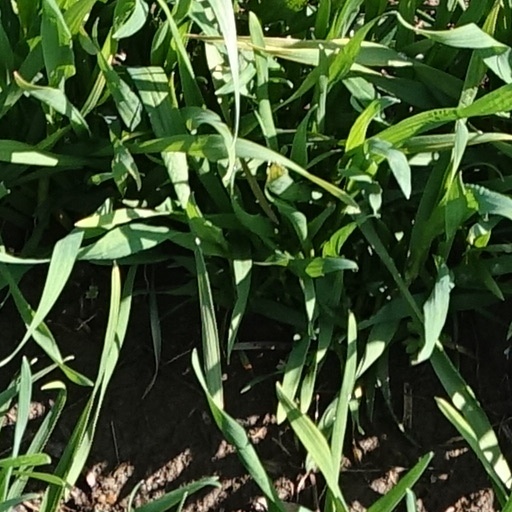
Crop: wheat